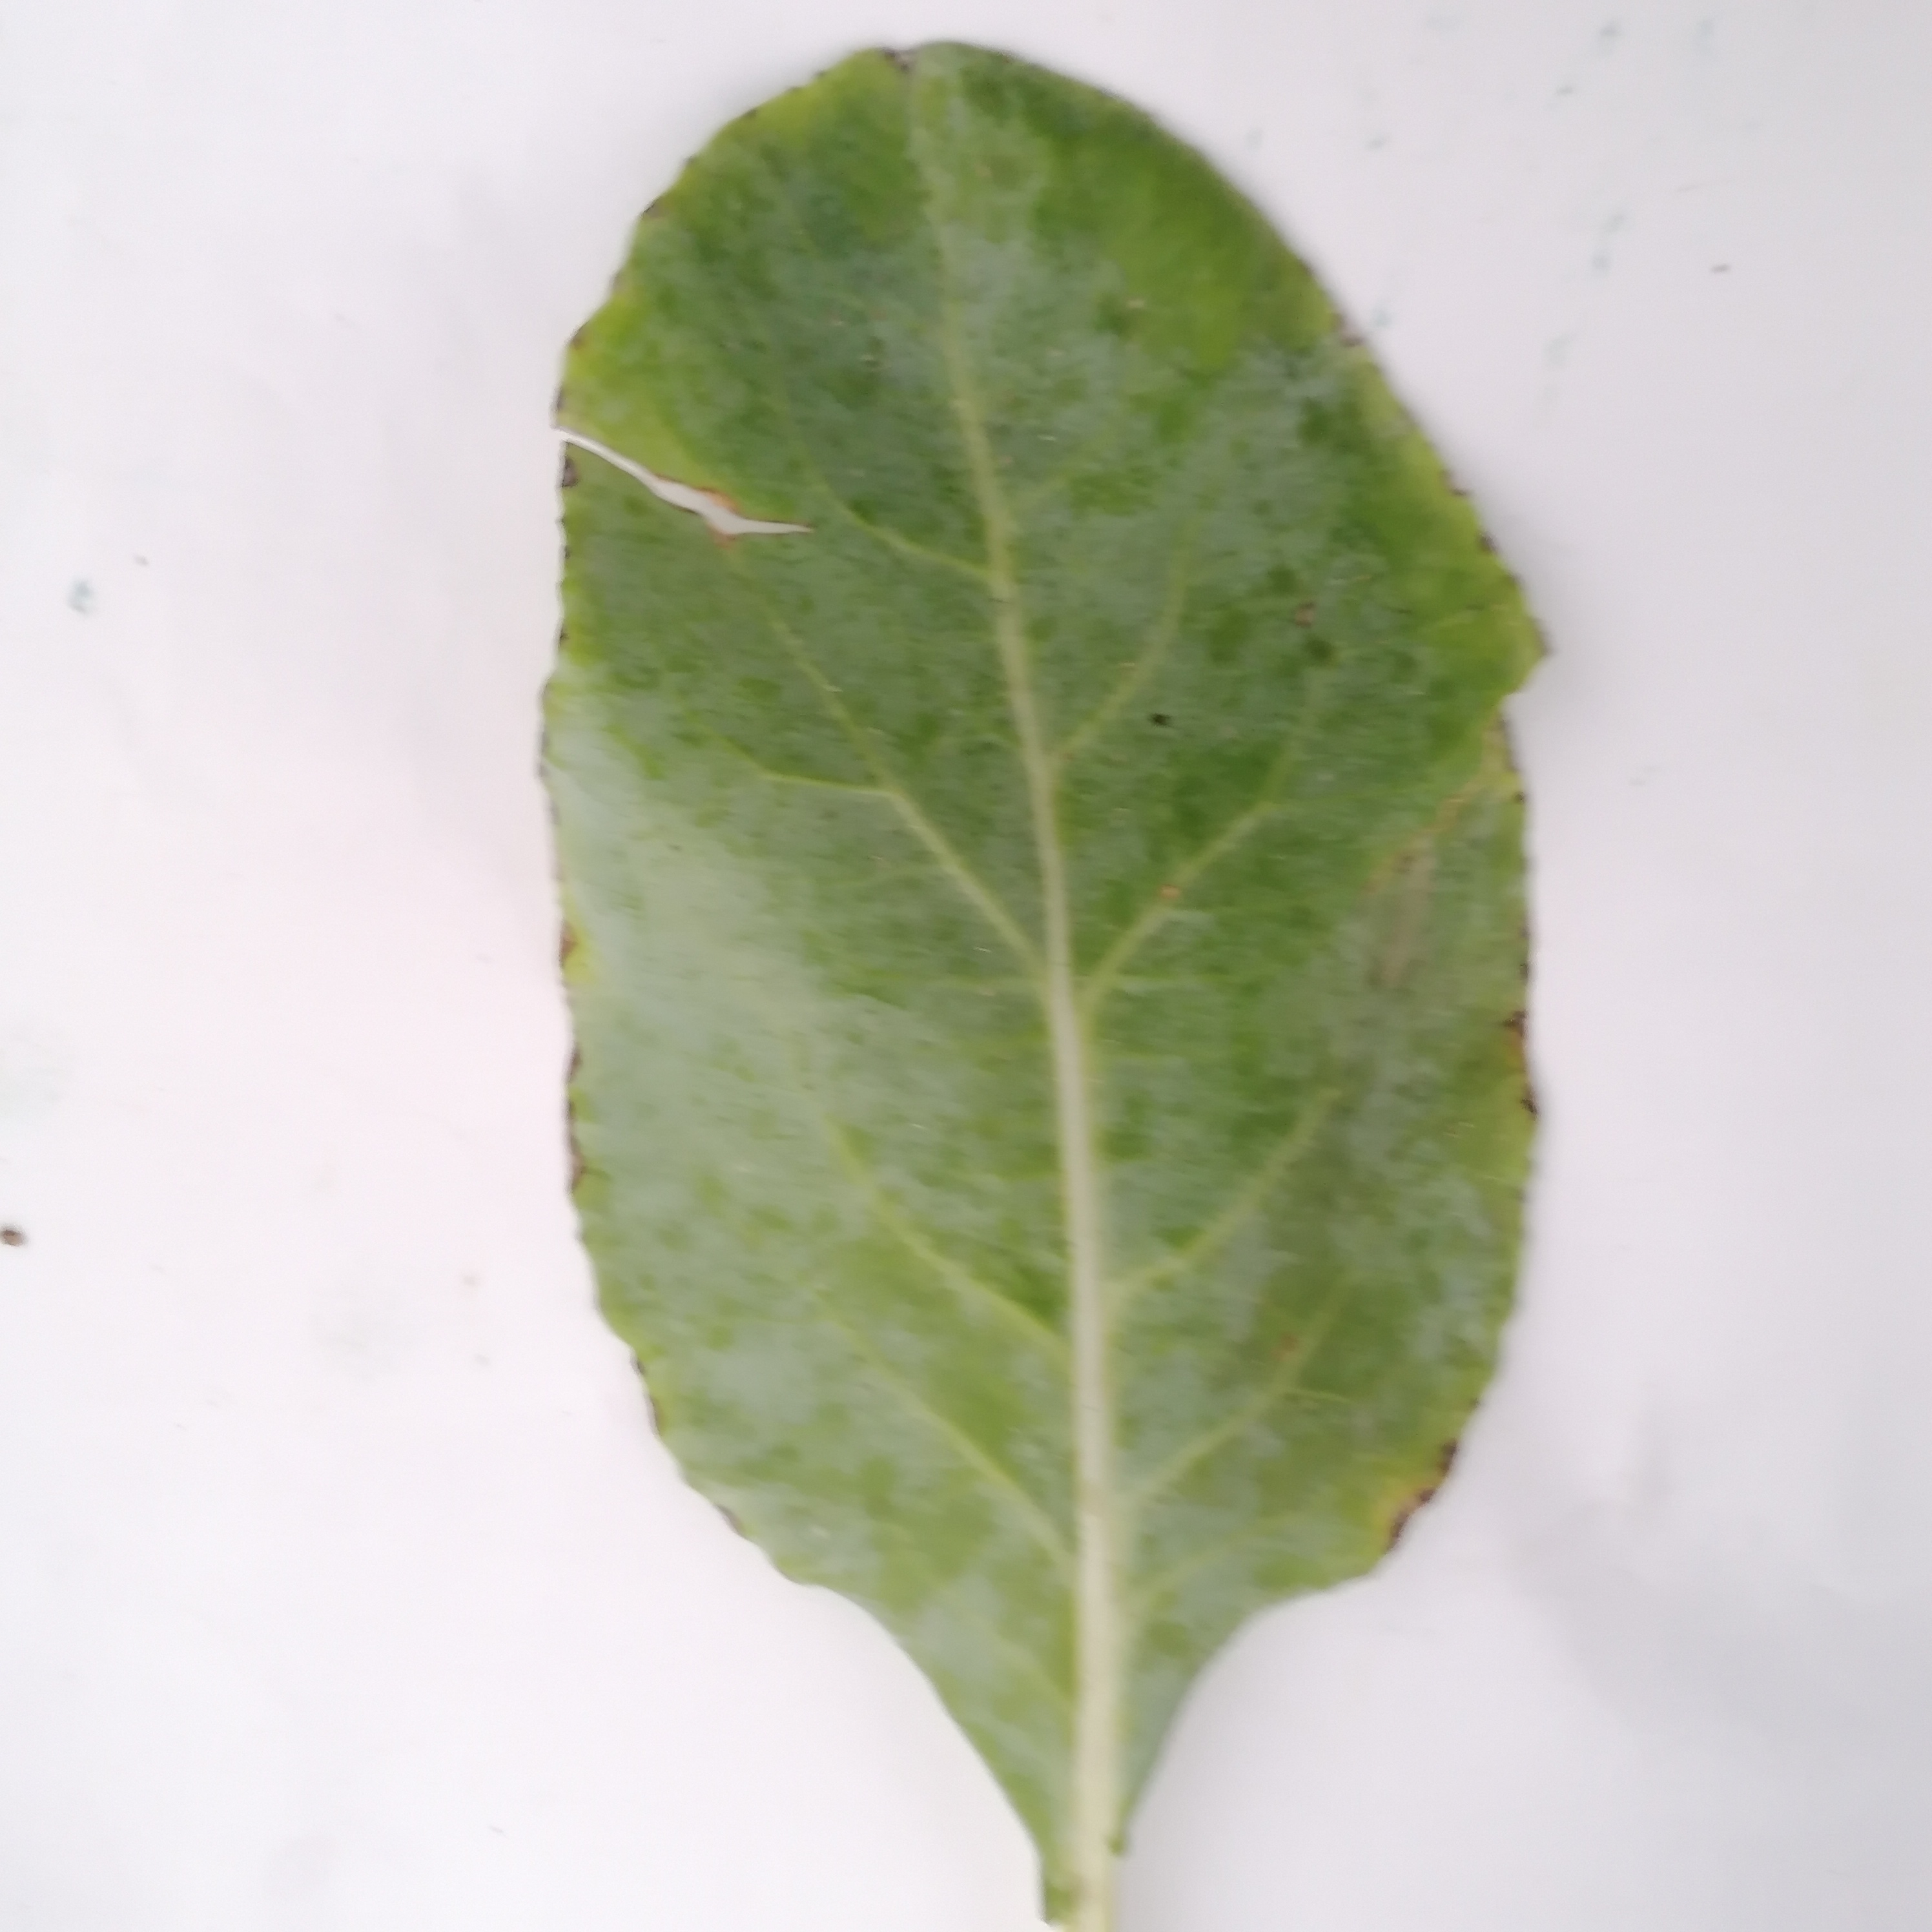
Label: Black Rot